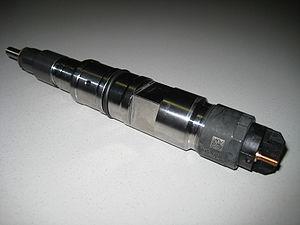
Le système d'injection directe à rampe commune, ou injection directe à haute pression est une version moderne du moteur Diesel à injection directe. L'inventeur est le groupe Fiat, ses brevets portant les numéros EP 0385399 A2 et EP0548916 A1.